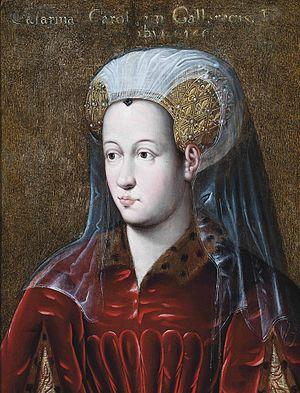
Portrait de Catherine de France (ou Catherine de Valois) (morte en 1446), comtesse de Charolais, fille du roi Charles VII de France et de Marie d'Anjou, première épouse de Charles, comte de Charolais (le futur Charles le Téméraire, duc de Bourgogne)
Charles de Valois-Bourgogne, dit Charles le Hardi ou Charles le Travaillant, plus connu sous son surnom posthume de Charles le Téméraire, né le 10 novembre 1433 à Dijon et mort le 5 janvier 1477 près de Nancy, est, après Philippe le Hardi, Jean sans Peur et Philippe le Bon, le quatrième et dernier duc de Bourgogne de la maison de Valois, seigneur et maître d'un ensemble de provinces connu aujourd'hui sous le nom d'État bourguignon.
Cette page dresse une liste de personnalités mortes au cours de l'année 1446 :
Catherine de France ou Catherine de Valois, née vers 1431 ou 1432, morte à Bruxelles le 28 juillet 1446, fille de Charles VII, roi de France, et de Marie d'Anjou.
Cette page dresse une liste de personnalités nées au cours de l'année 1428 :